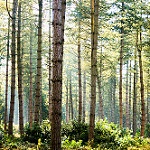
Label: forest